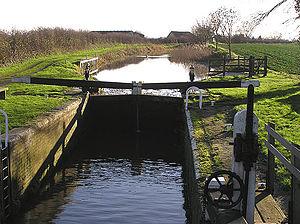
Le canal Bridgwater et Taunton est un canal situé dans le sud-ouest de l'Angleterre entre Bridgwater et Taunton, ouvert en 1827 et reliant la rivière Tone à la rivière Parrett. Il y avait eu un certain nombre de projets avortés pour relier le canal de Bristol à la Manche par voie navigable aux XVIIIᵉ et XIXᵉ siècles. Ces projets suivaient approximativement le futur cheminement du canal Bridgwater et Taunton, mais le canal fut construit en fait dans le cadre d'un plan visant à relier Bristol à Taunton par voie navigable.